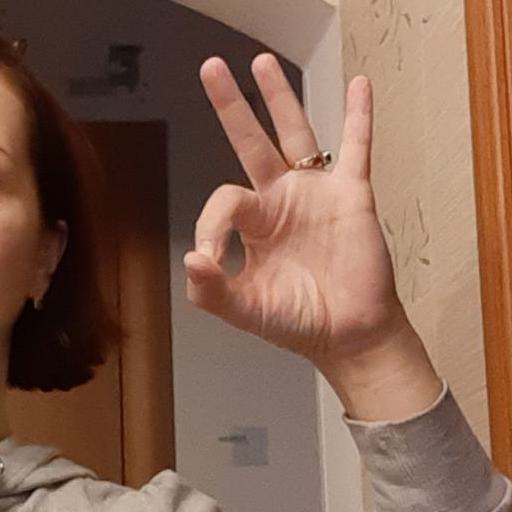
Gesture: ok